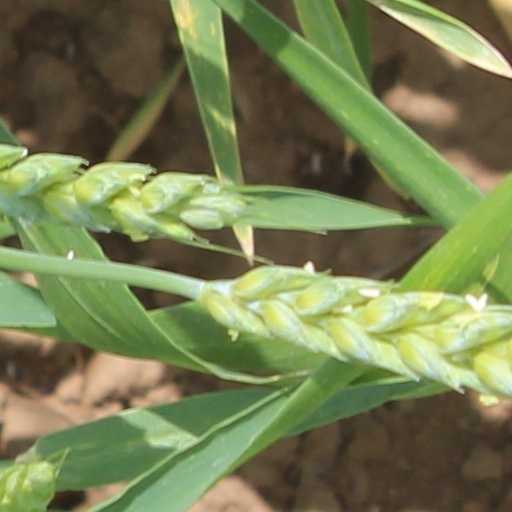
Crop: wheat